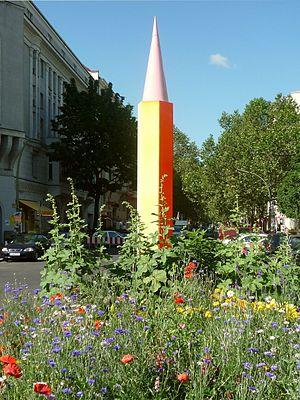
Nollendorfplatz est une place du quartier de Schöneberg à Berlin. Surnommée Nolli par bérolinisme, elle doit son nom au village de Nakléřov, où eut lieu en 1813 la bataille de Kulm.